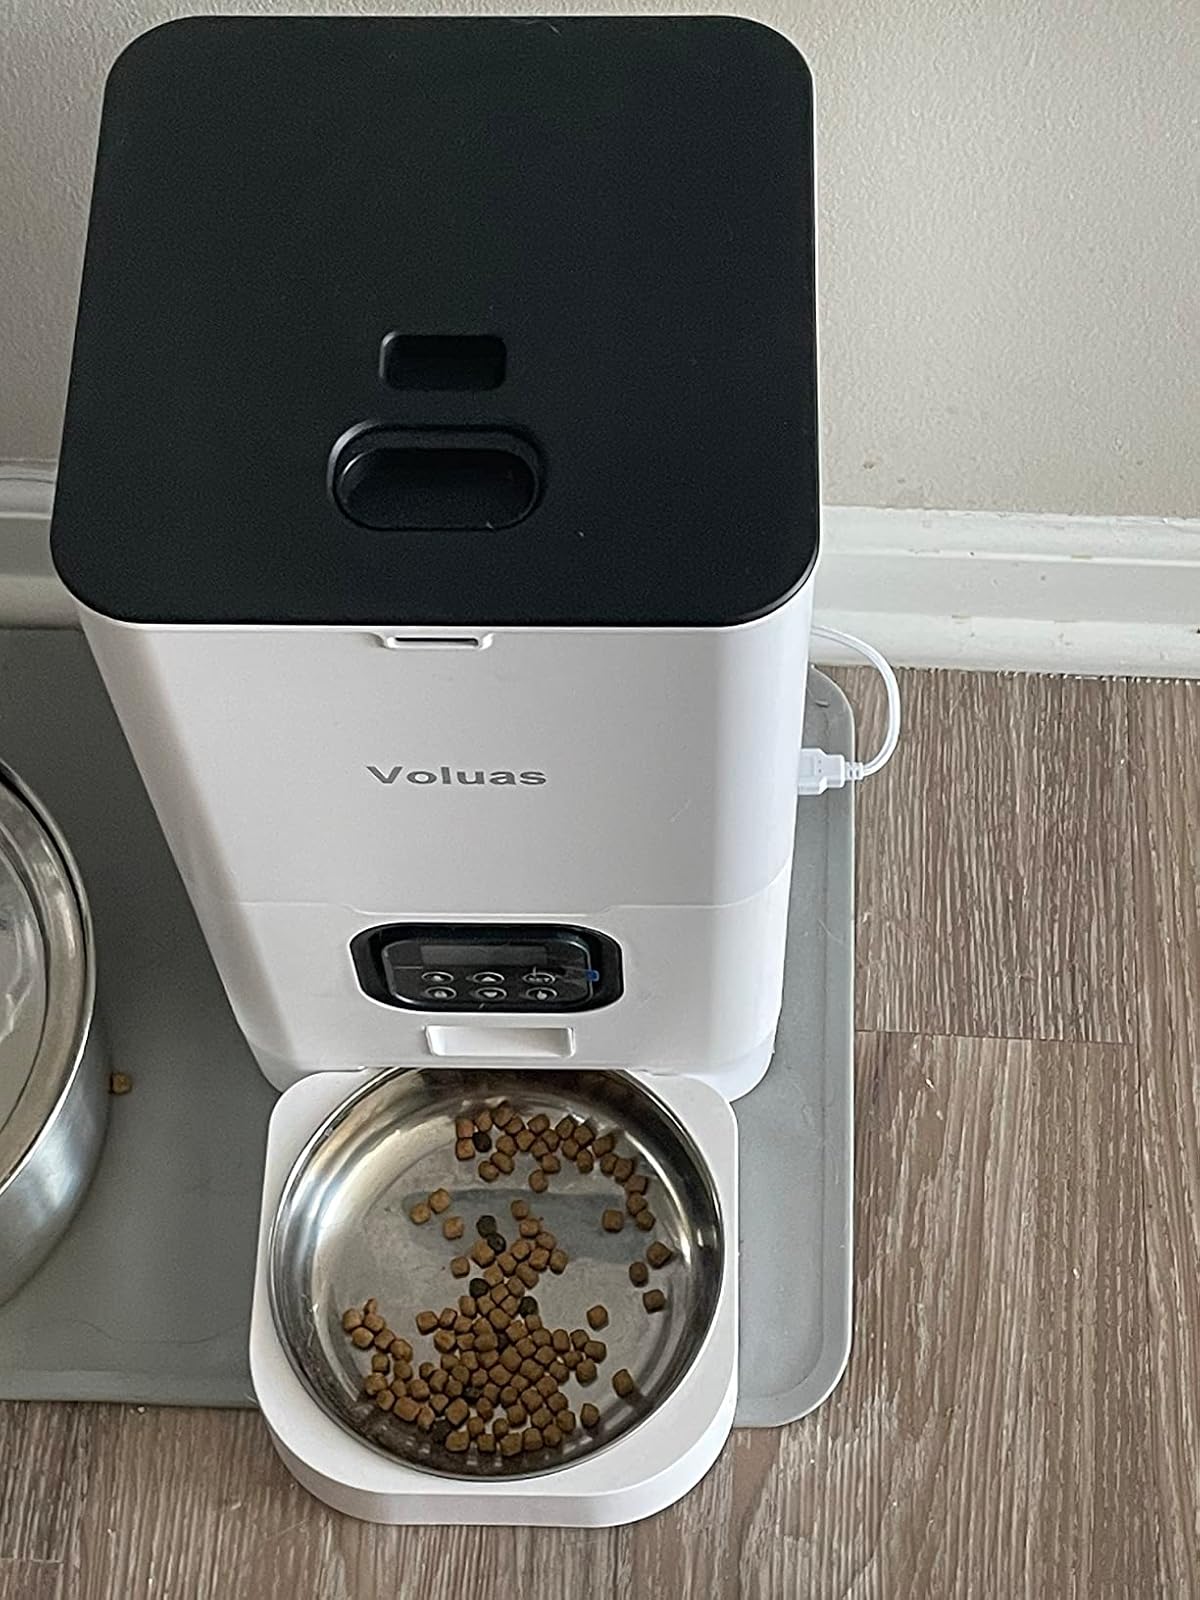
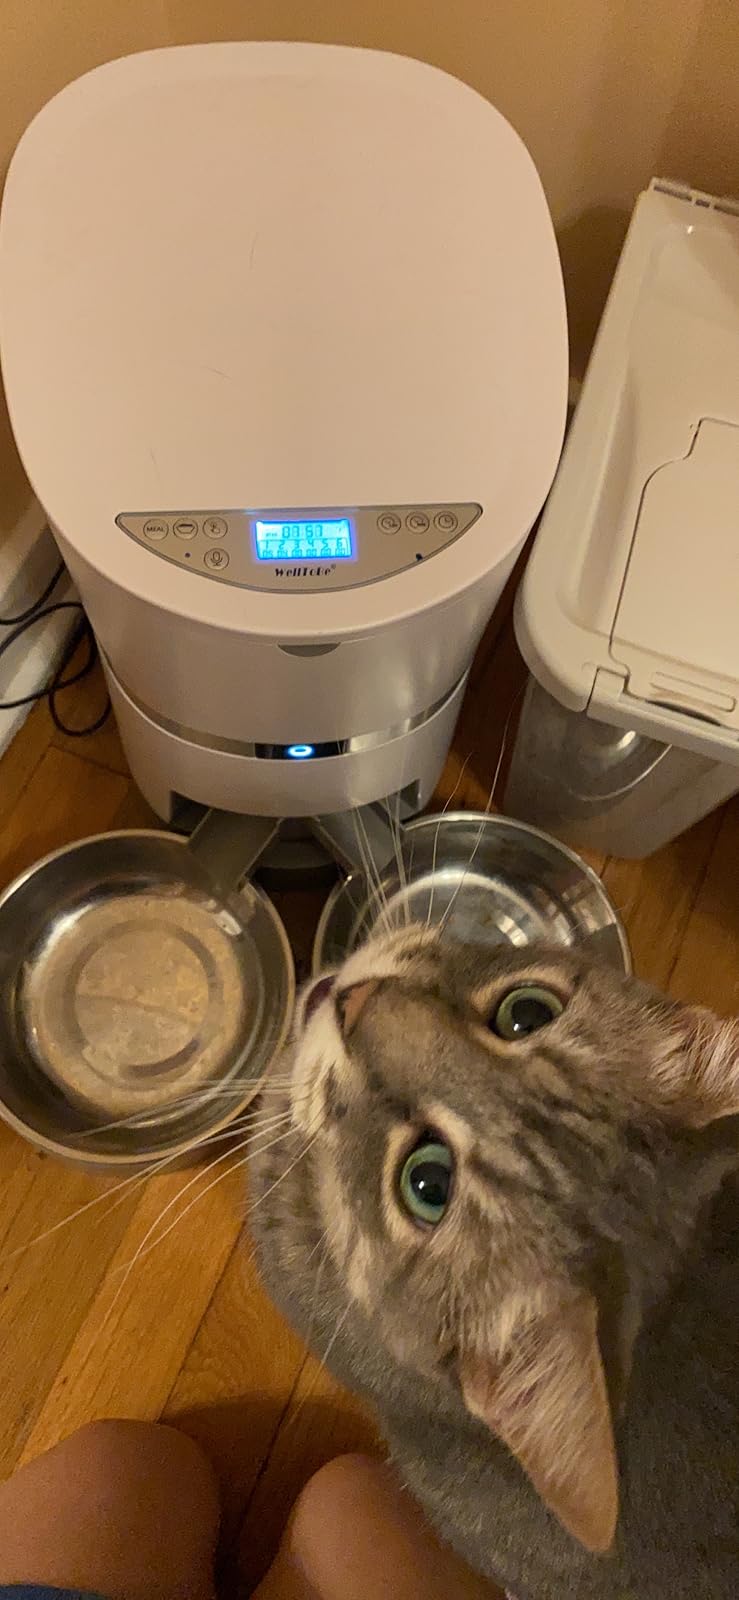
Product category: items_feeder
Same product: no